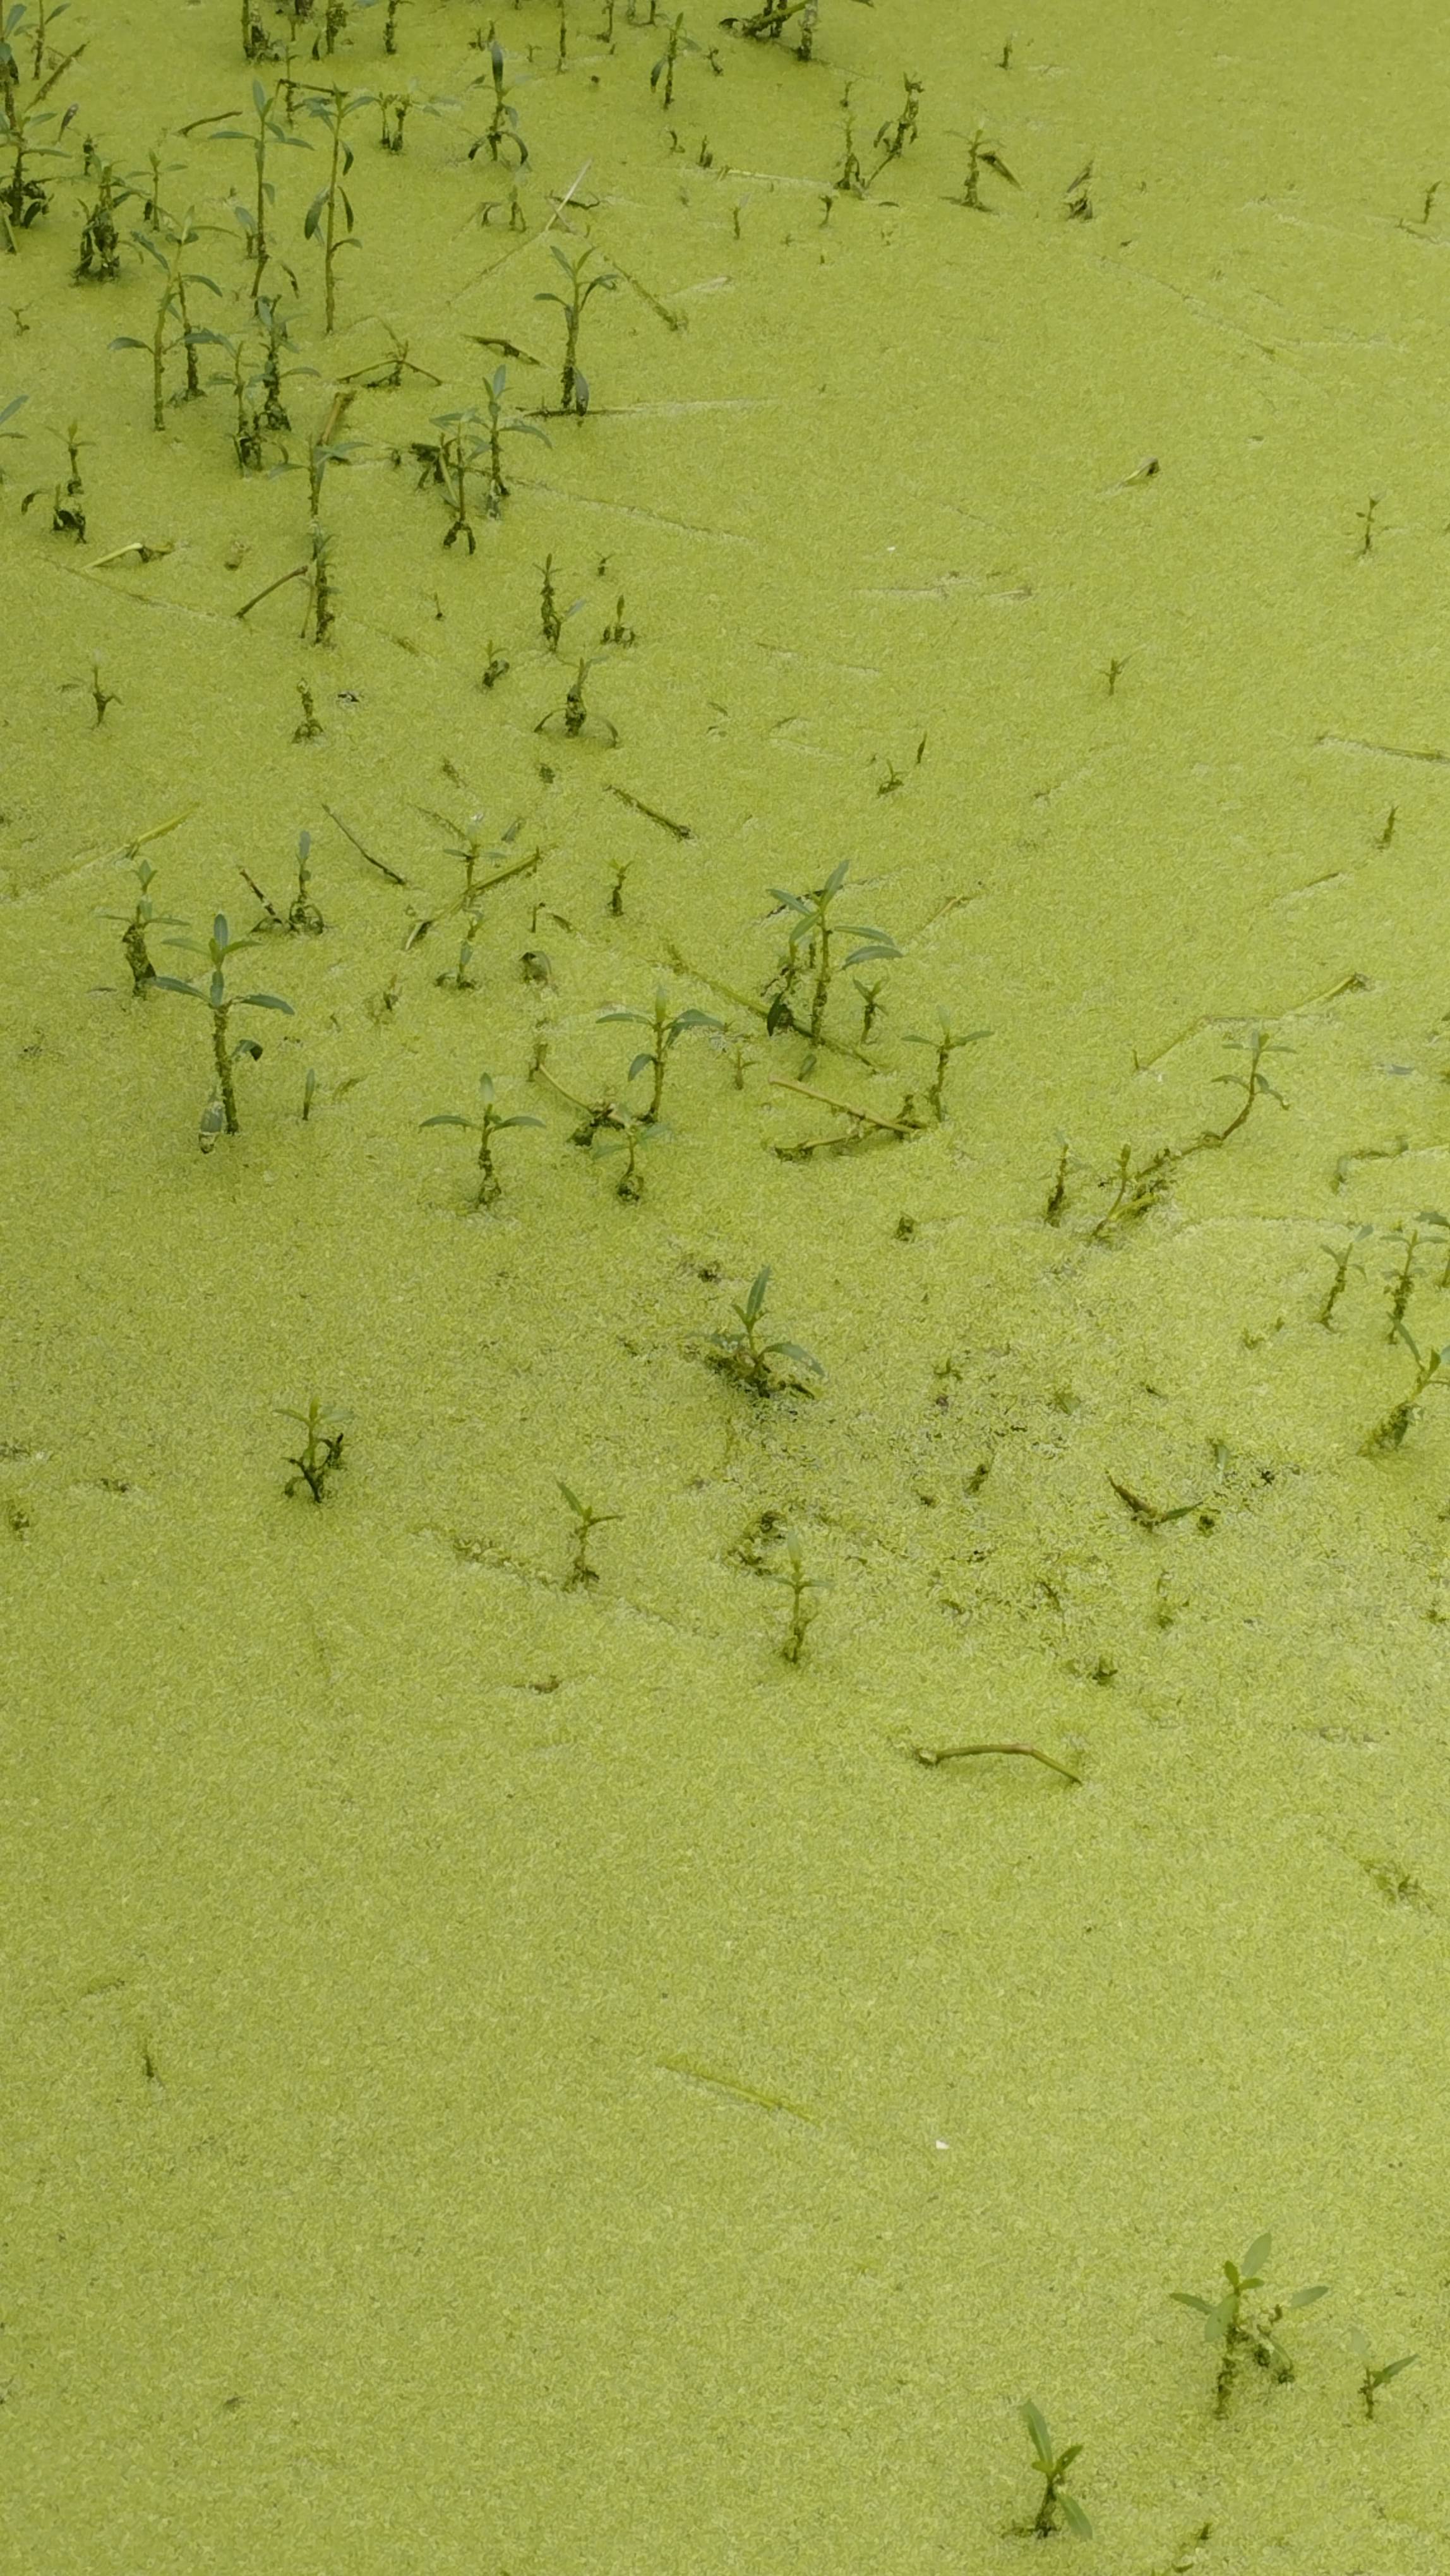
Species: Common Duckweeds (Lemna minor)